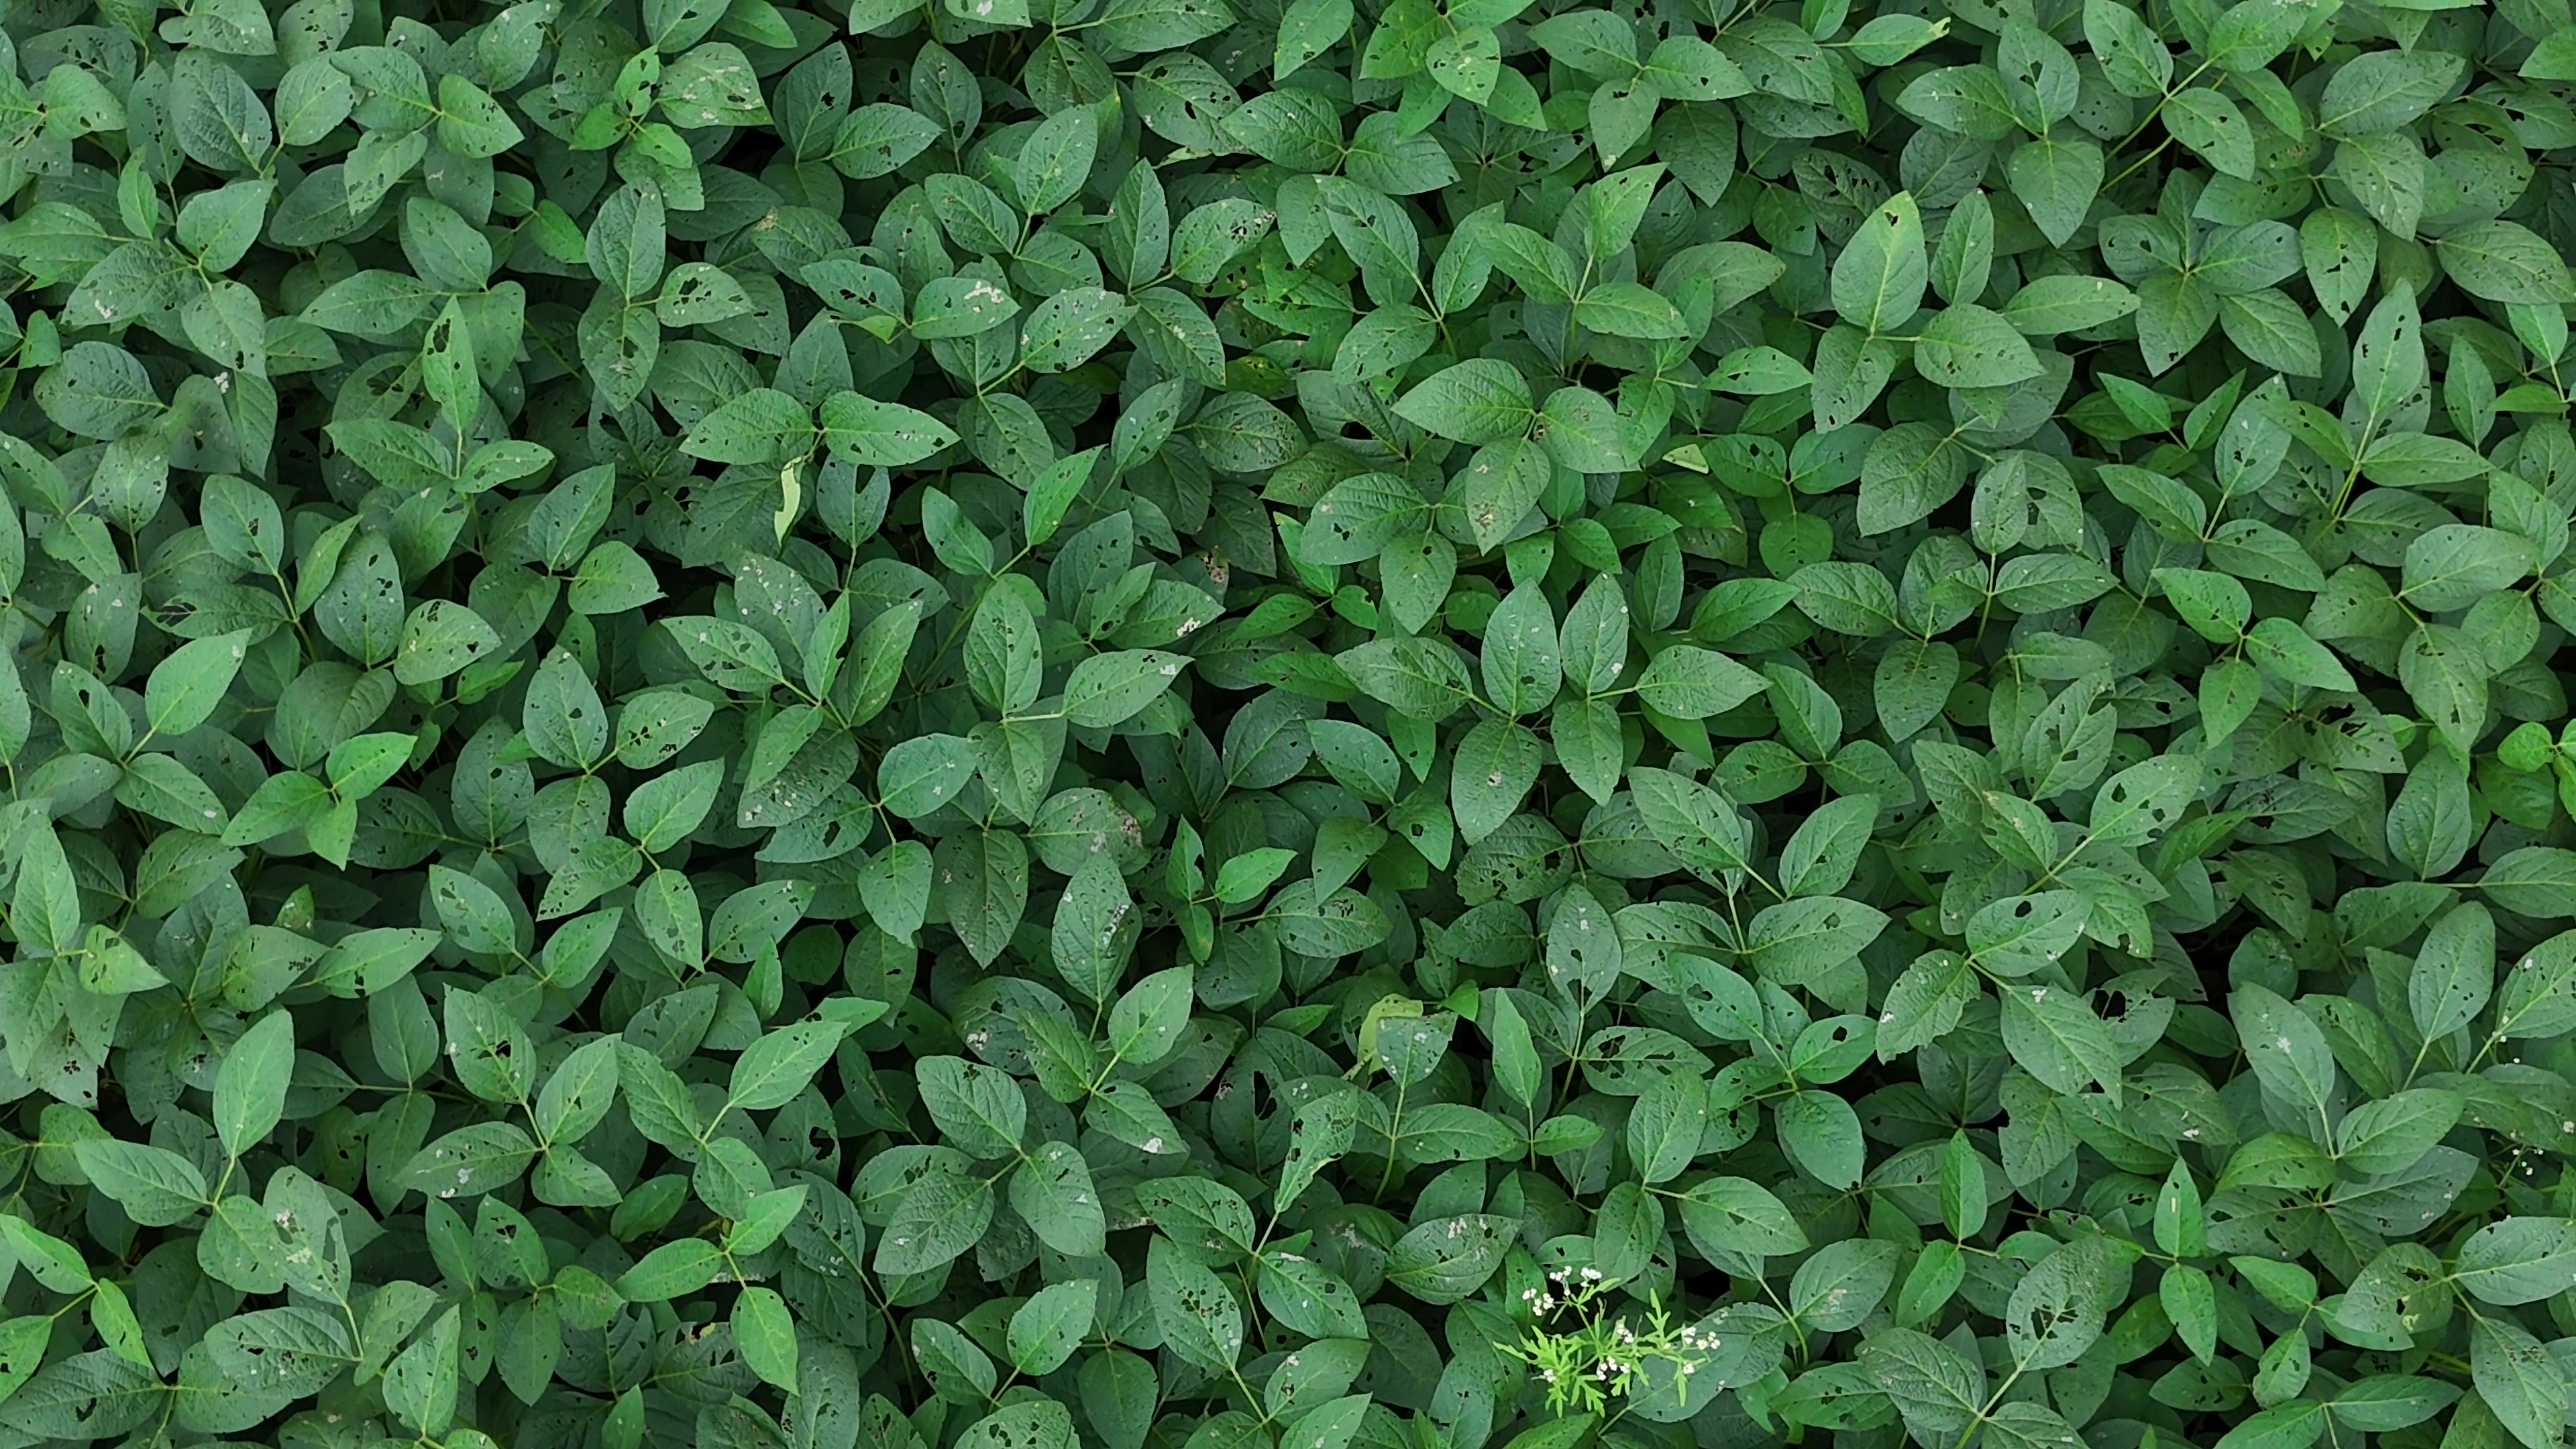
Label: Semilooper_Pest